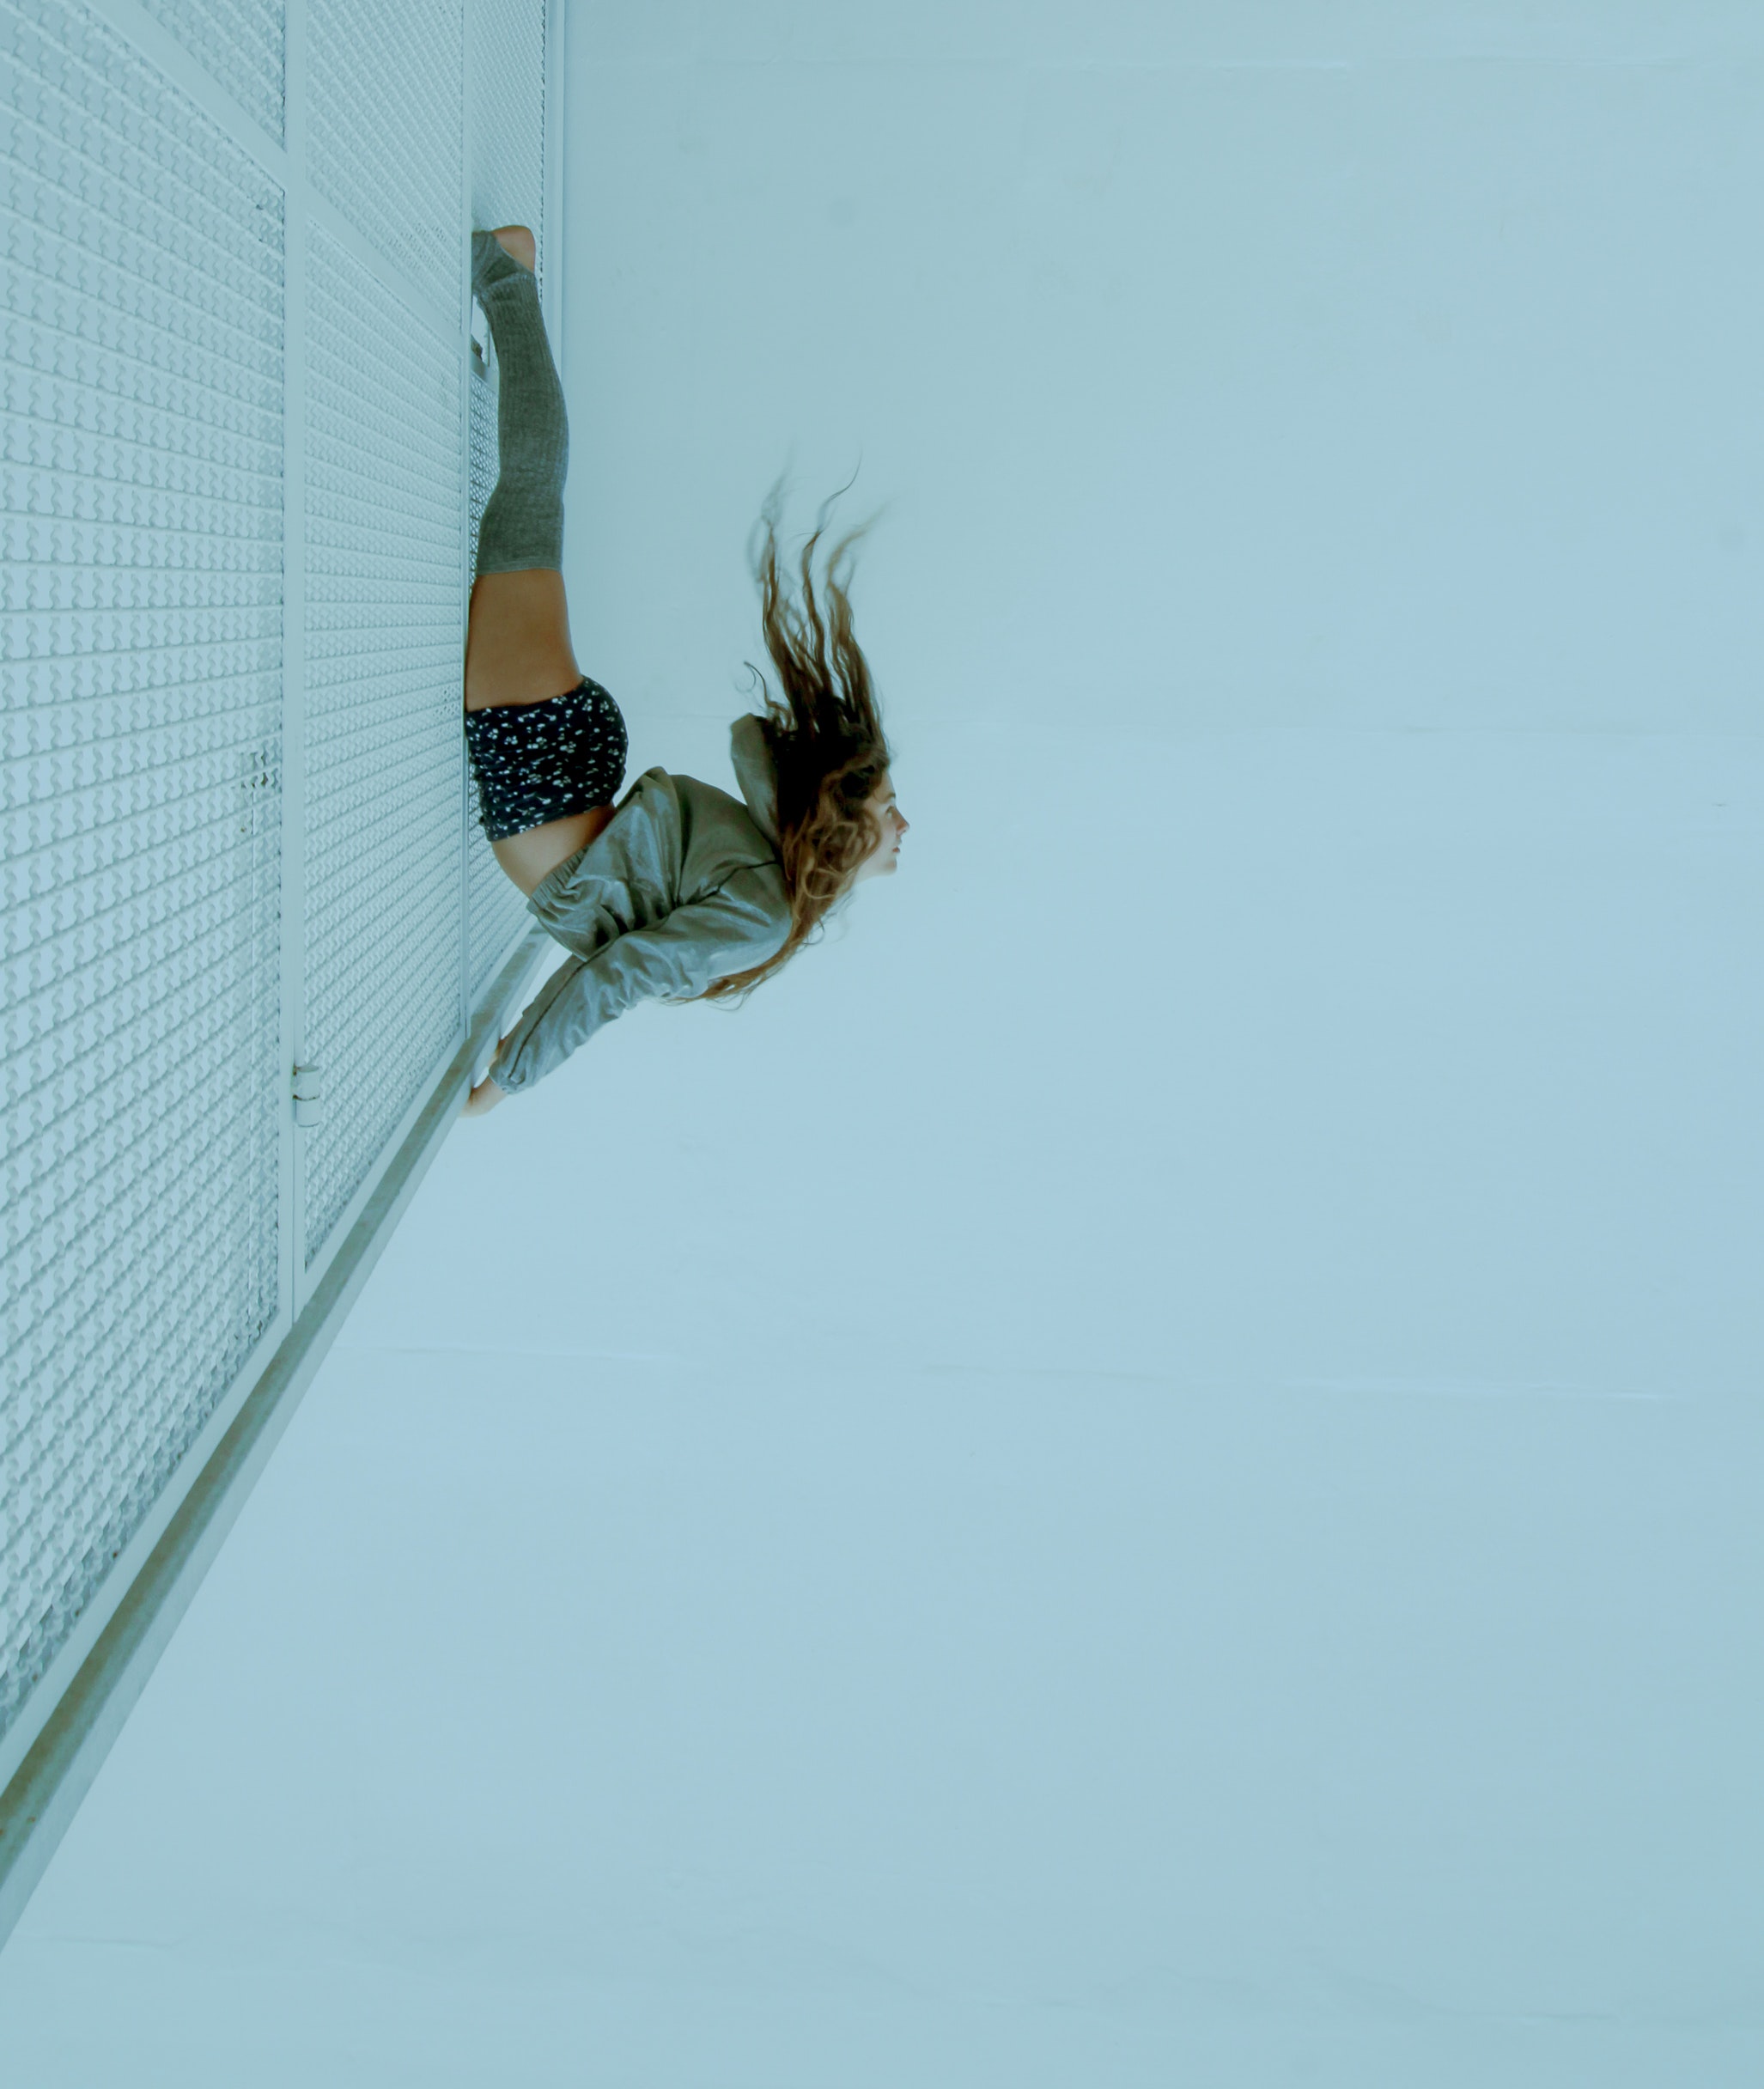
jumping, Flip acrobatic, recreation, adventure, bungee jumping, balance, acrobatics, performance, extreme sport